Huron River (Ohio)

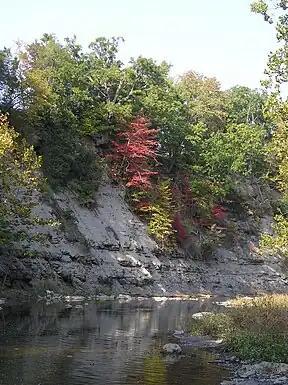
A scenic view of the West Branch of the Huron River

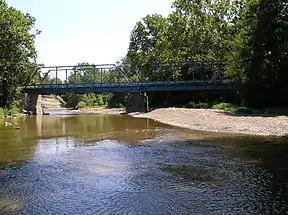
Blue Bridge carries Lamereaux Road across the river in Ridgefield Township; it was built after the July 5, 1969 flood washed the other bridge away (the river was near thirty feet in depth)

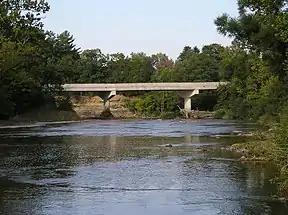
Huber Road bridge in Oxford Township; it, too, was built after the July 5, 1969 flood washed the other bridge away

The Huron River is a waterway in the north central Ohio in the United States. The watershed drains large portions of Erie County and Huron County, the northeast corners of Seneca County and Crawford County, and northern portions of Richland County.